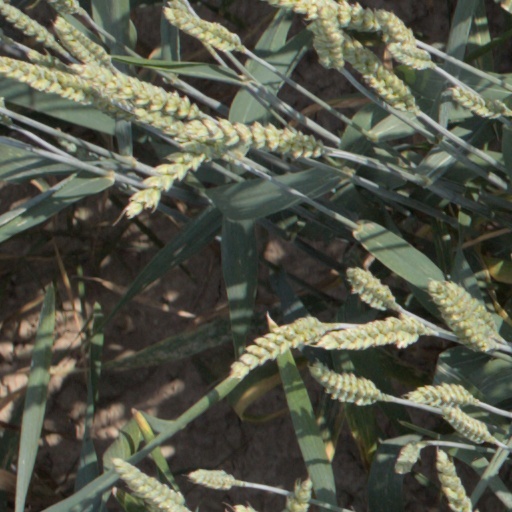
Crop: wheat